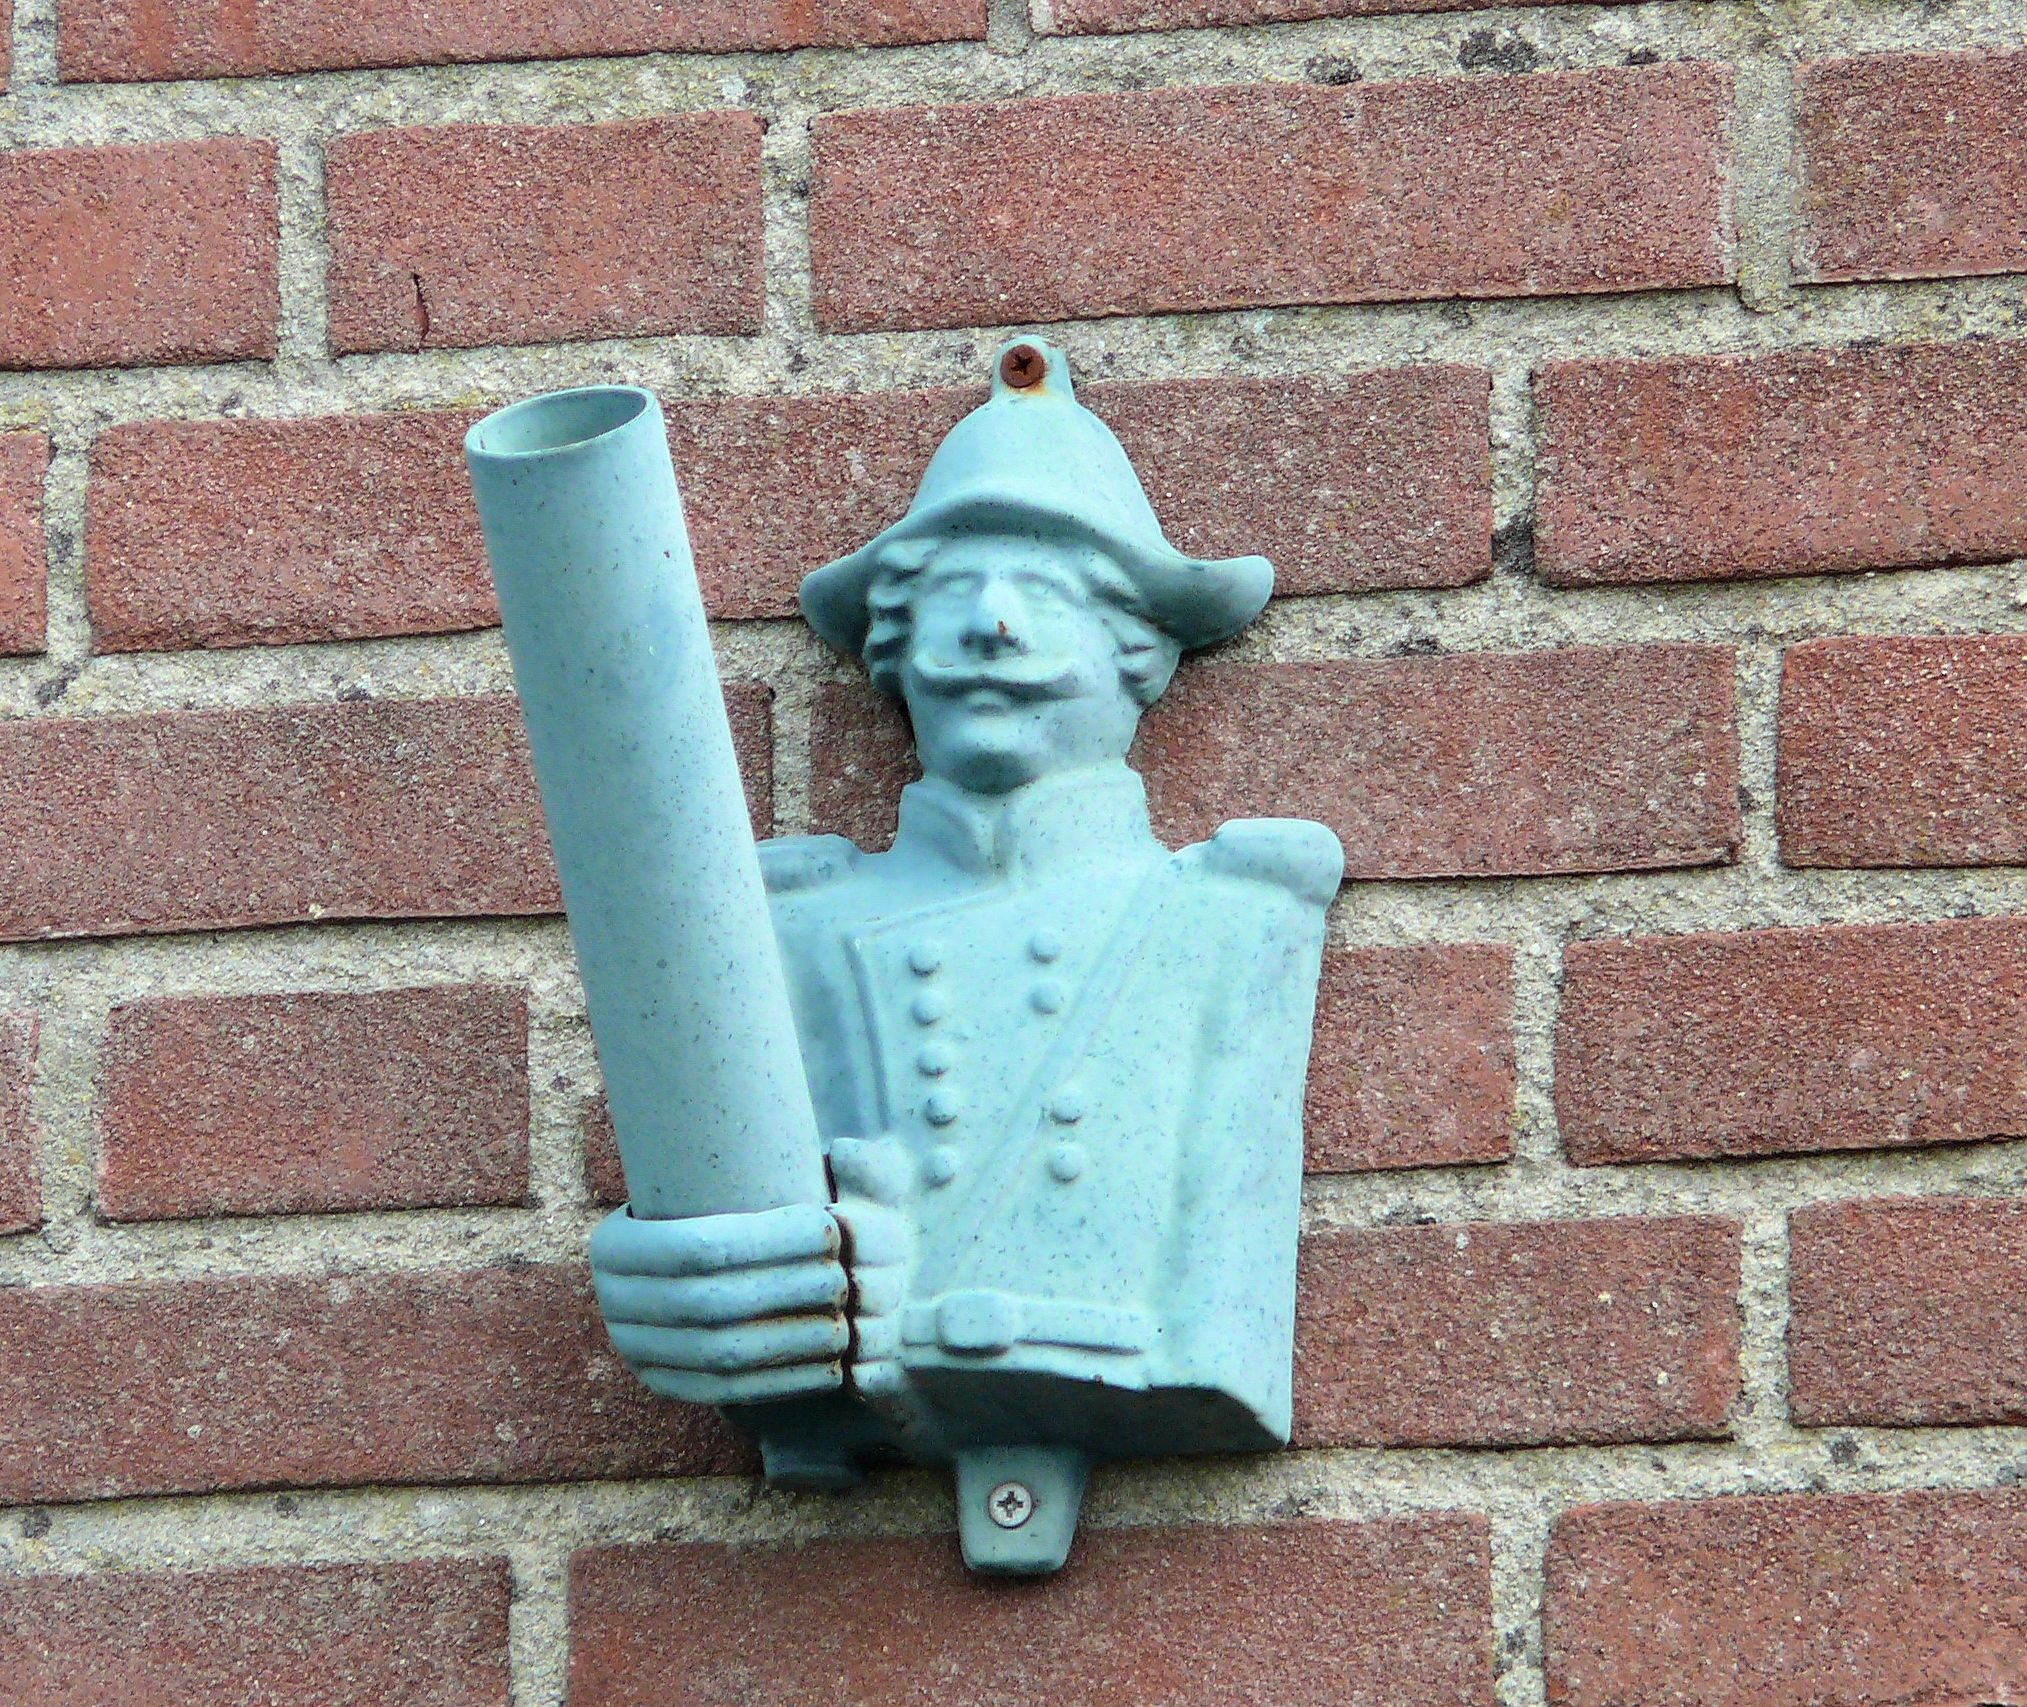
wall, monument, statue, green, red, color, blue, brick, ornament, sculpture, art, brass, wall decoration, human positions, flagpole holder